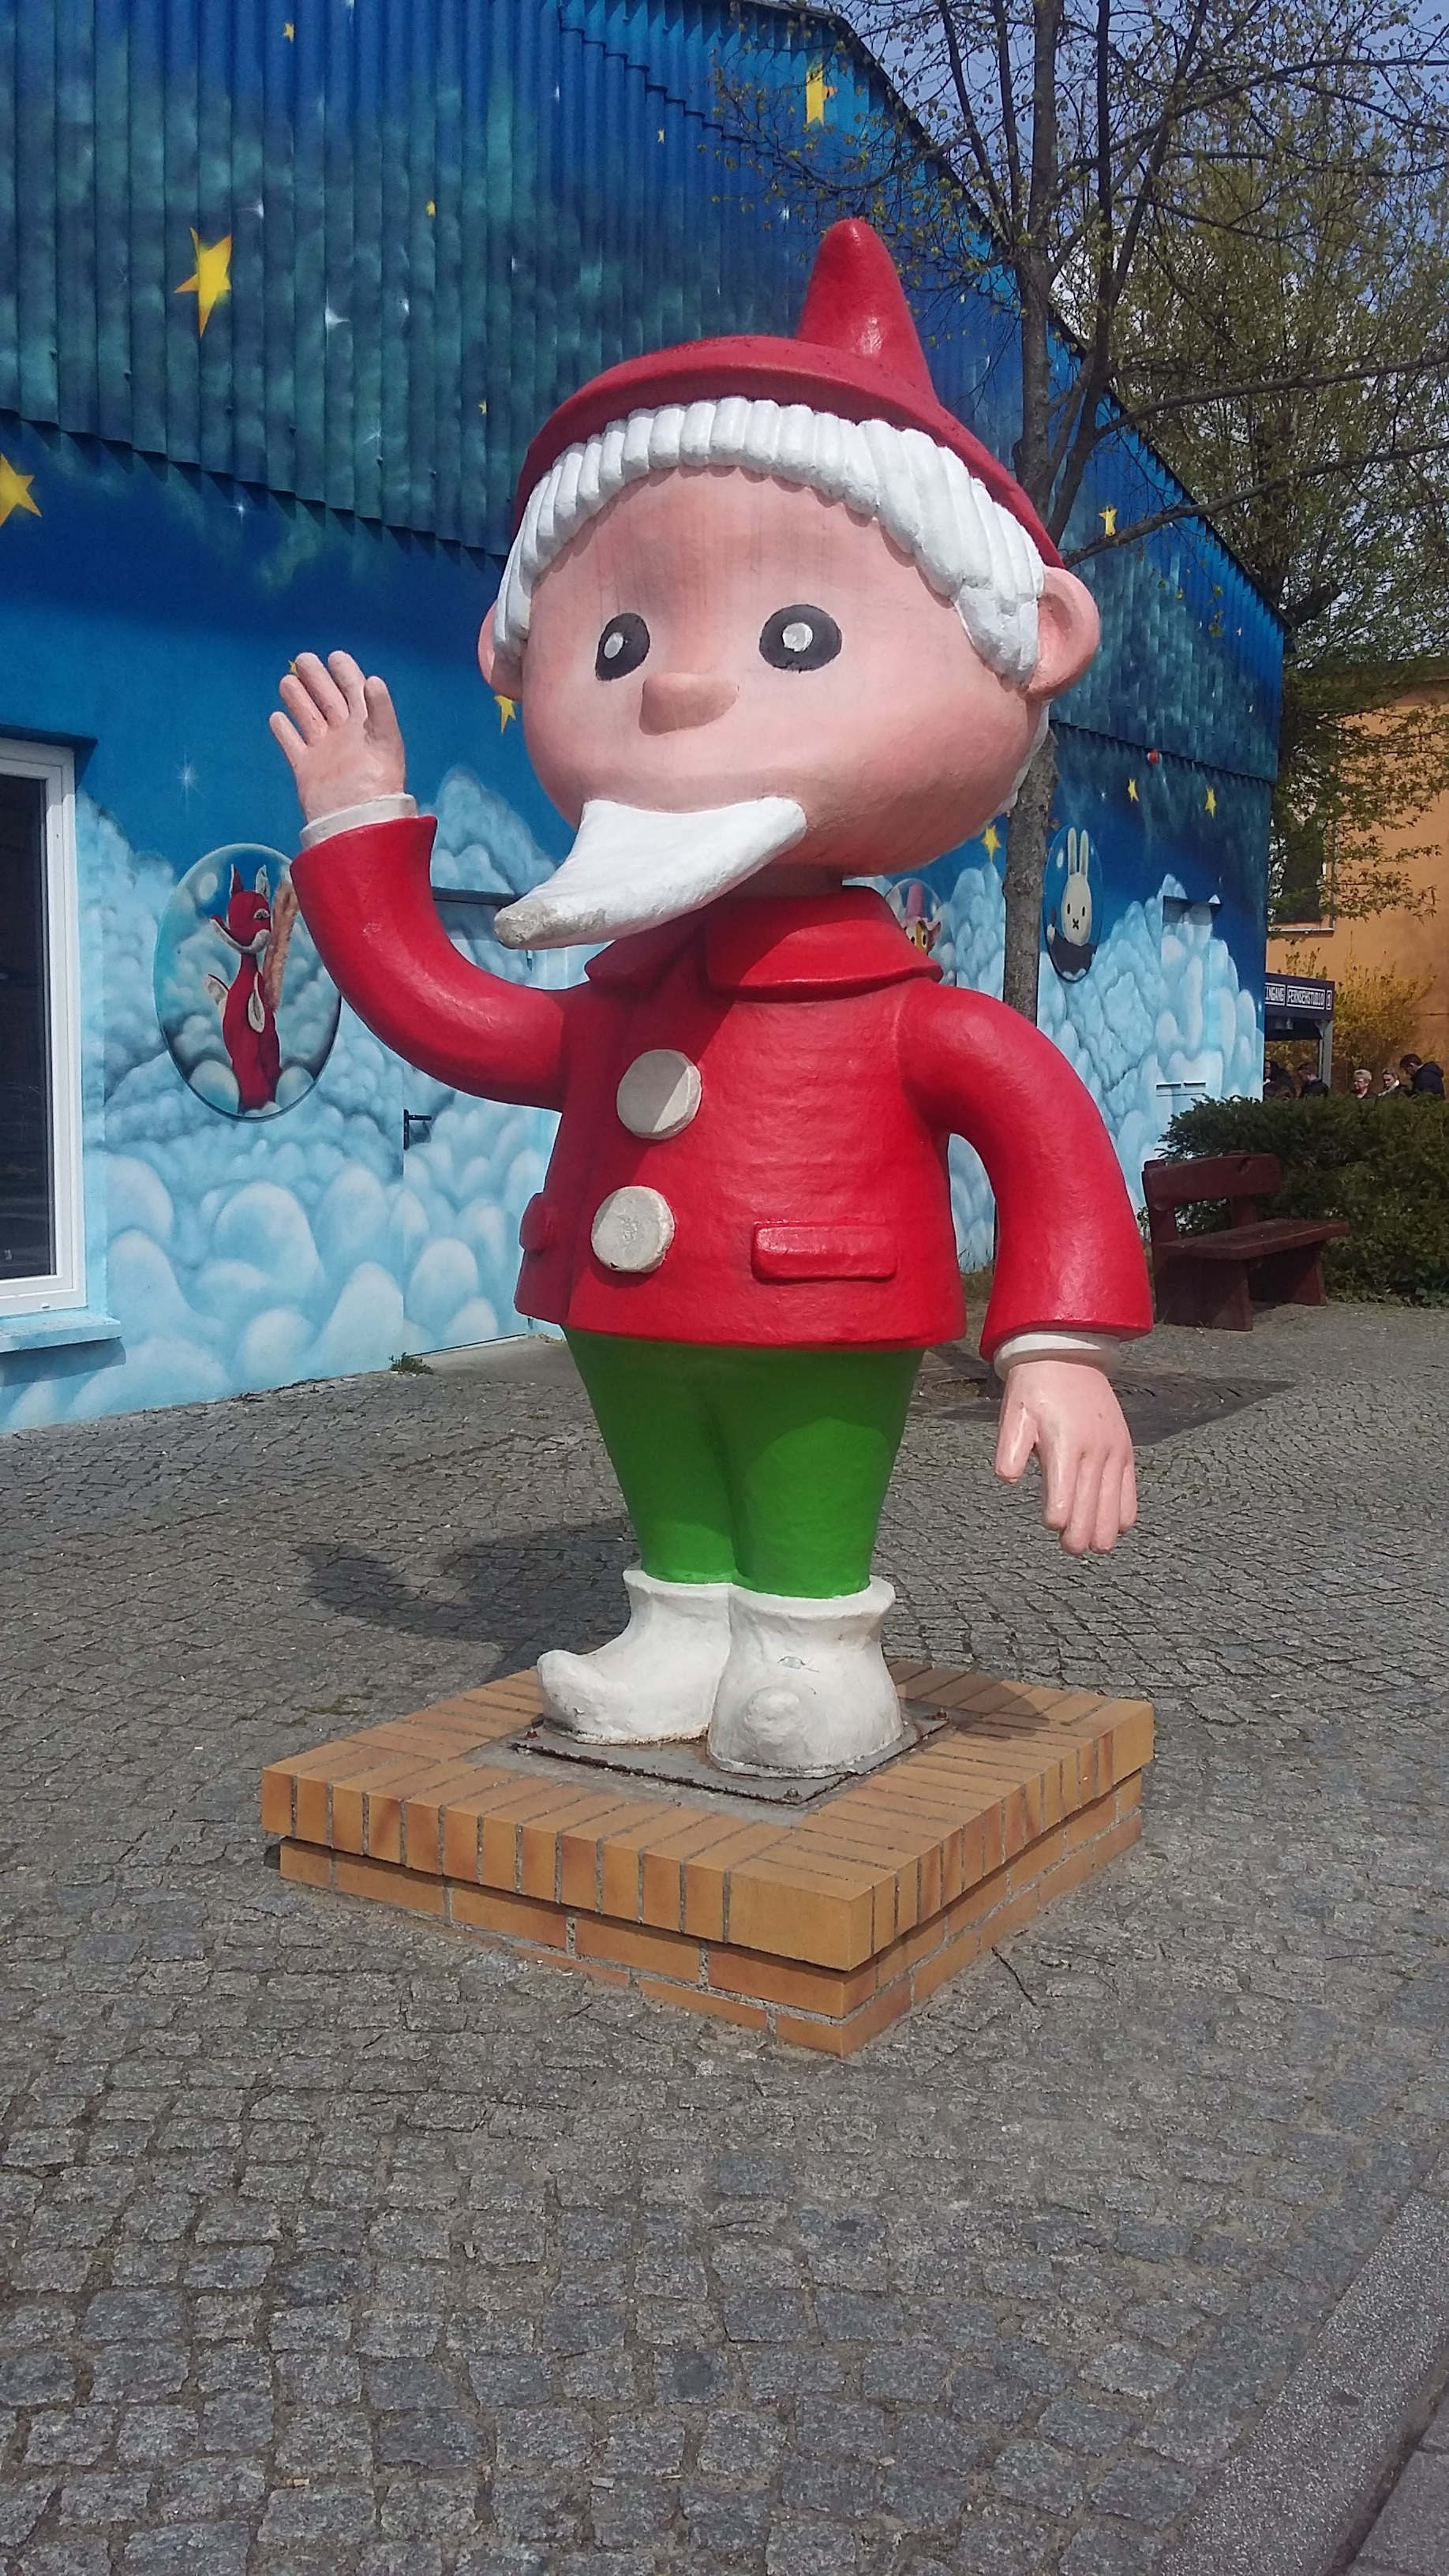
monument, statue, red, blue, tv, christmas, toy, art, figurine, germany, babelsberg, sandm nnchen